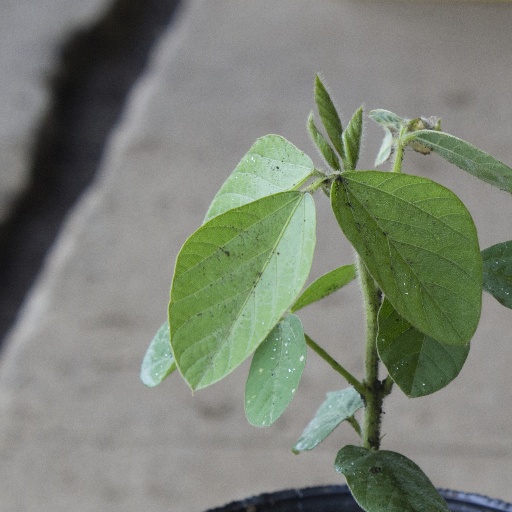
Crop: soybean